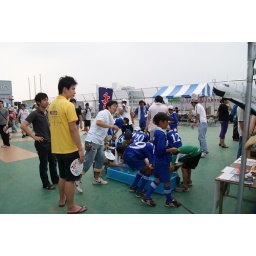
Popular game in Japanese Festivals. Kids try to scoop small fish (in this case, Medaka) with a paper ladle.